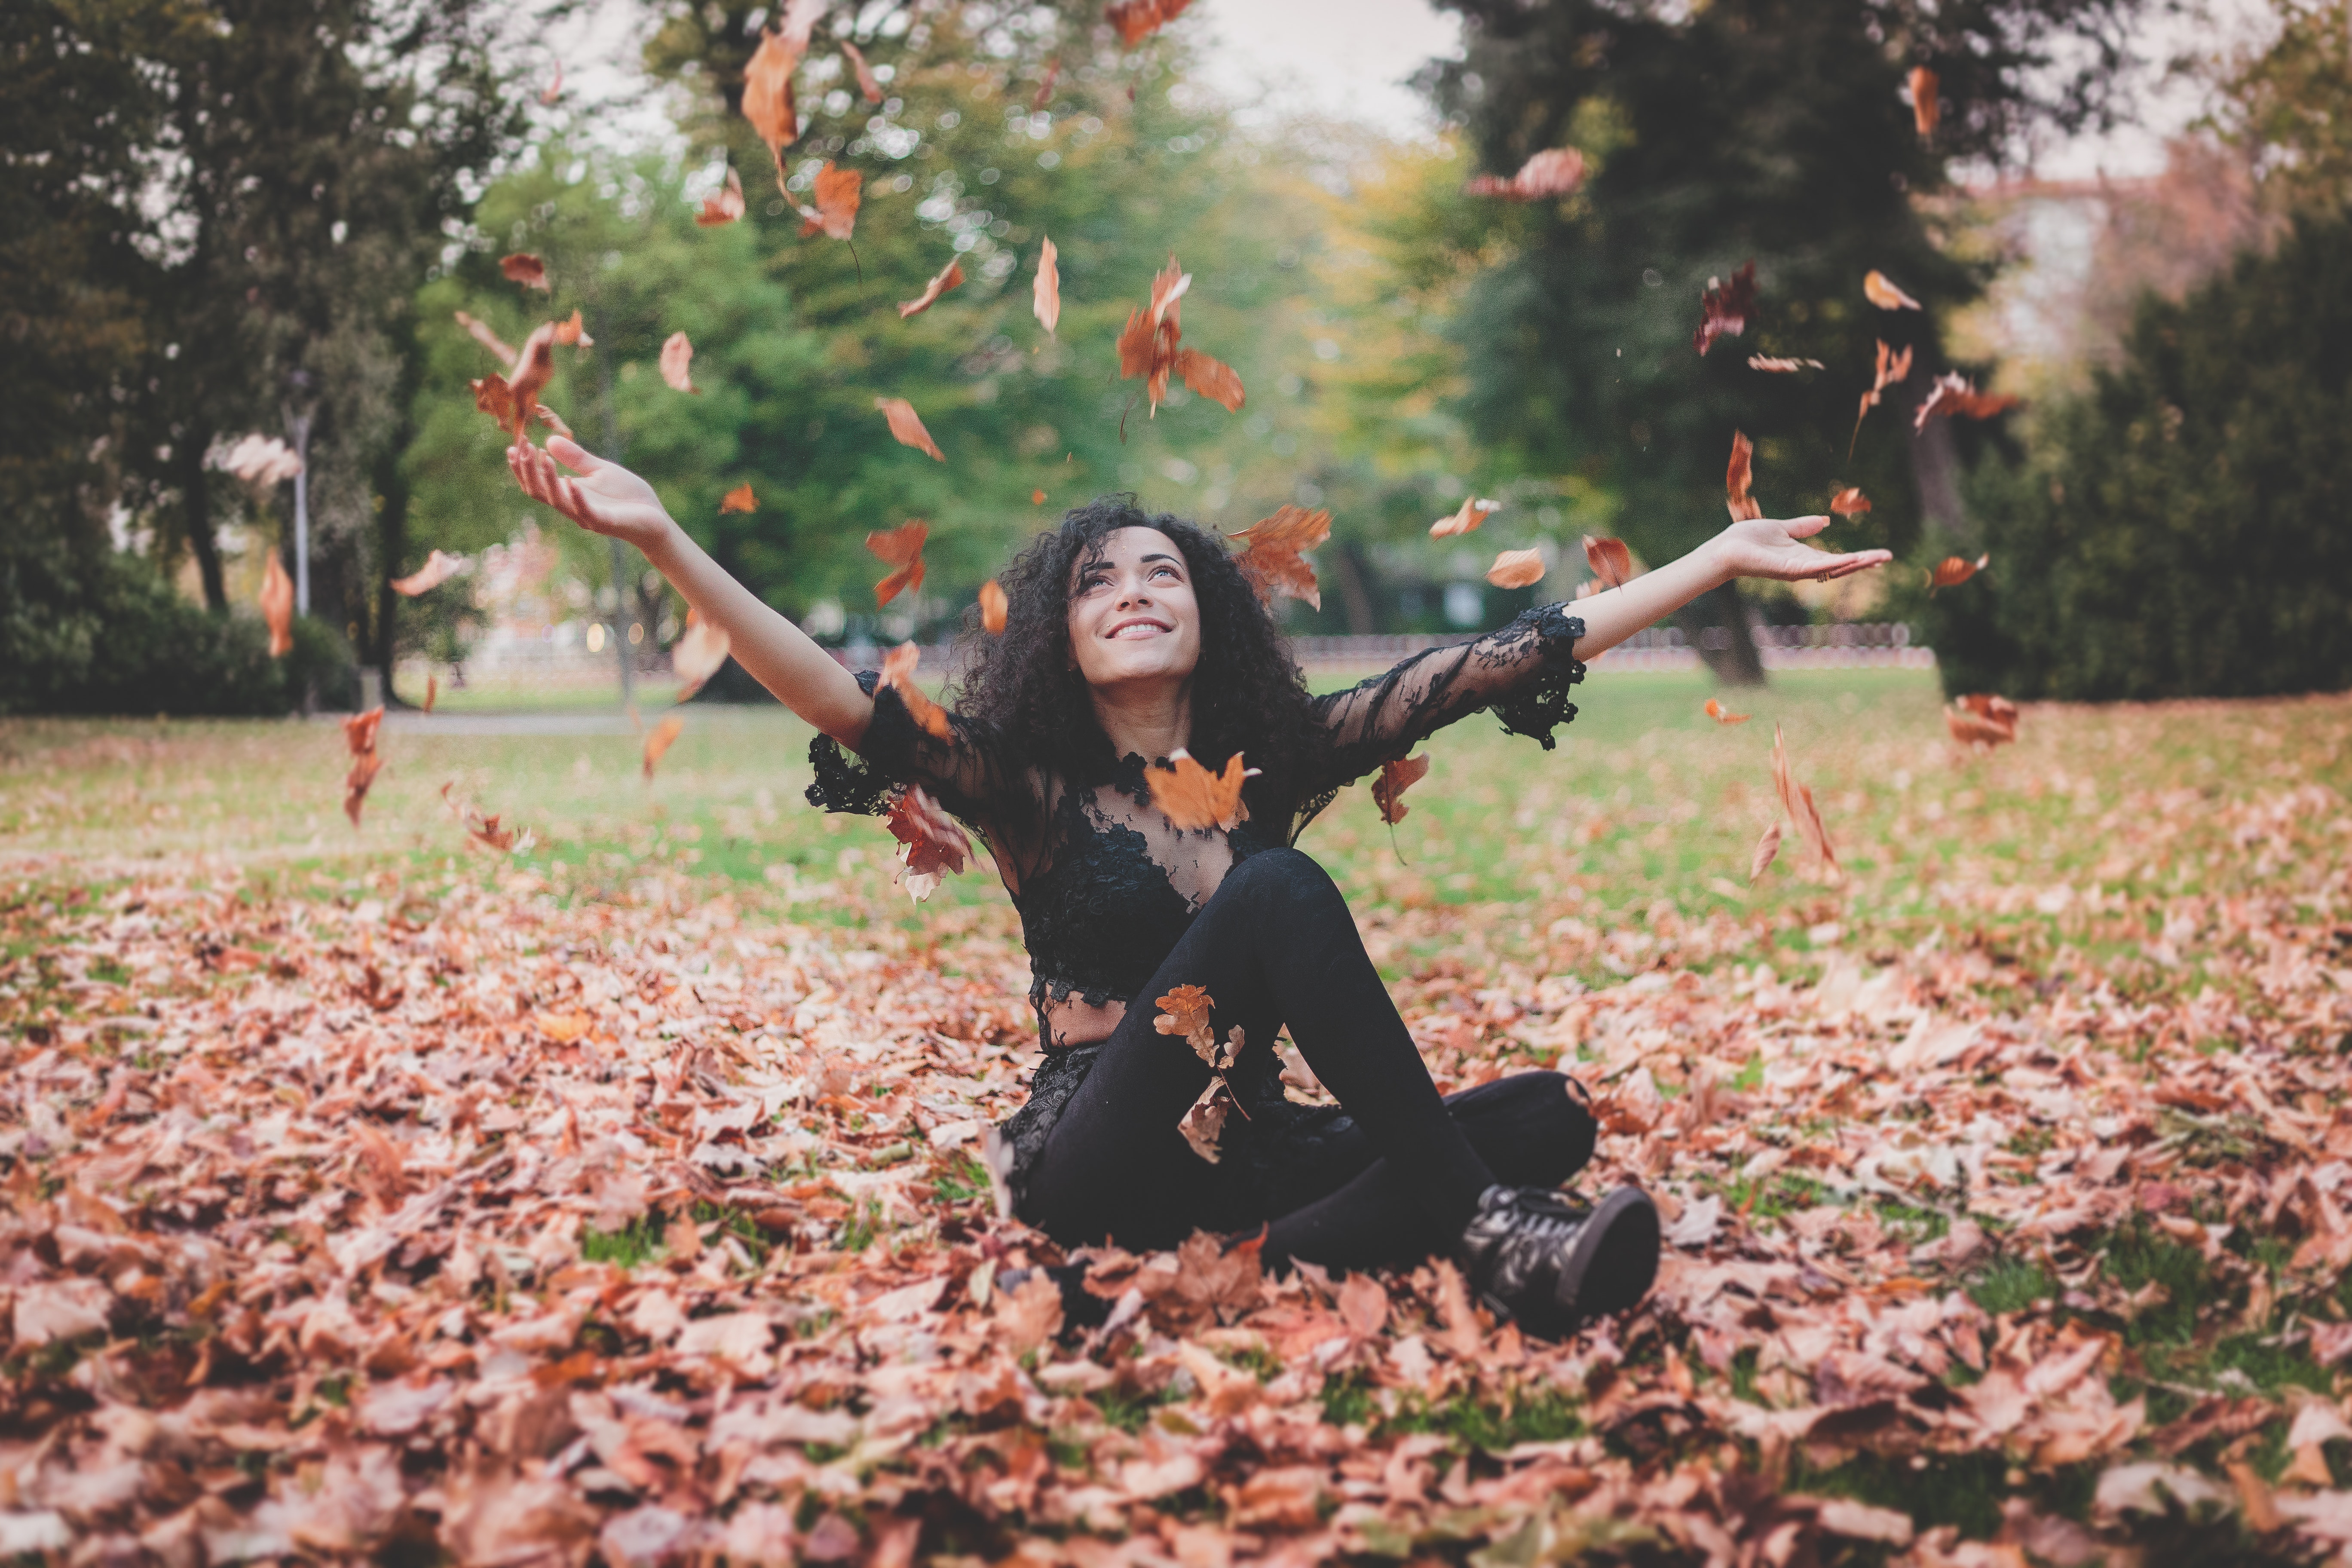
People in nature, leaf, tree, autumn, branch, happy, fun, grass, smile, photography, spring, plant, photo shoot, leisure, deciduous, forest, black hair